Stadtmuseum Gütersloh

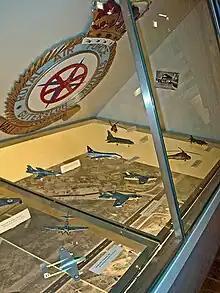
An important chapter in the local history of Gütersloh: RAF Gütersloh

The exhibition about Gütersloh's local history features artefacts from the bronze-age to modern testimonials of the digital revolution. Beside original prehistoric finds a replication of the approximately 3.500 years old, 40 cm high "Pavenstädter Riesenbecher" ("Giant Beaker of Pavenstädt" – Pavenstädt is an urban district of Gütersloh) is exhibited, one of the oldest testimonials of human settlements in Gütersloh's urban area. The former purpose of the half-timbered house is illustrated in a teacher's residence of about 1840 (Vormärz era). The exhibition about the local history mainly deals with the everyday life of families living in Gütersloh in 1868. The furnishing and basic commodities of one Protestant and one Catholic family are shown. Historical meteorological data commemorate Gütersloh's first weather station installed by the town's honorary citizen Dr. Friedrich Wilhelm Stohlmann.